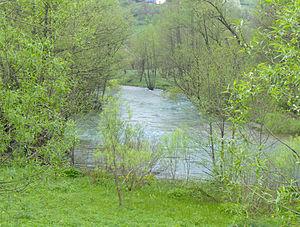
Donji Mujdžići est un village de Bosnie-Herzégovine. Il est situé dans la municipalité de Šipovo et dans la République serbe de Bosnie. Selon les premiers résultats du recensement bosnien de 2013, il compte 211 habitants.